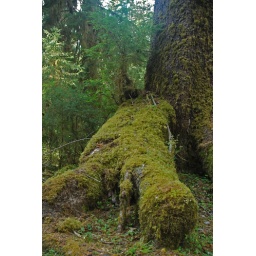
Even the tree roots are big in the rain forest